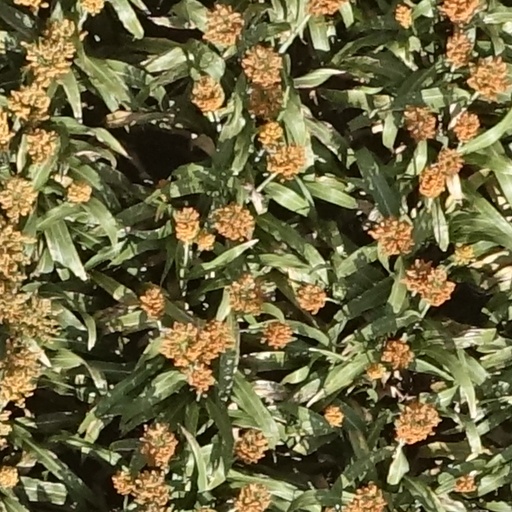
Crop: sorghum